Iowa State University

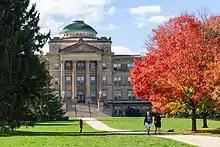
Beardshear Hall

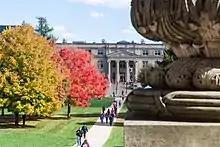
Curtiss Hall

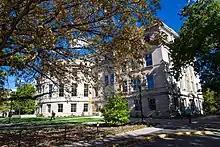
Marston Hall

William Miller Beardshear was appointed President of Iowa State in 1891. During his tenure, Iowa Agricultural College truly came of age. Beardshear developed new agricultural programs and was instrumental in hiring premier faculty members such as Anson Marston, Louis B. Spinney, J. B. Weems, Perry G. Holden, and Maria Roberts. He also expanded the university administration, and added Morrill Hall (1891), the Campanile (1899), Old Botany (now Carrie Chapman Catt Hall) (1892), and Margaret Hall (1895) to the campus, all of which stand today except for Margaret Hall, which was destroyed by a fire in 1938. In his honor, Iowa State named its central administrative building (Central Building) after Beardshear in 1925. In 1898, reflecting the school's growth during his tenure, it was renamed Iowa State College of Agricultural and Mechanic Arts, or Iowa State for short.